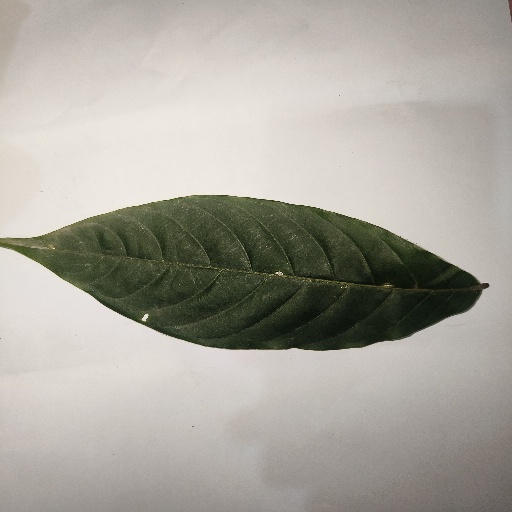
Species: HariTaki
Leaf condition: Shot Hole